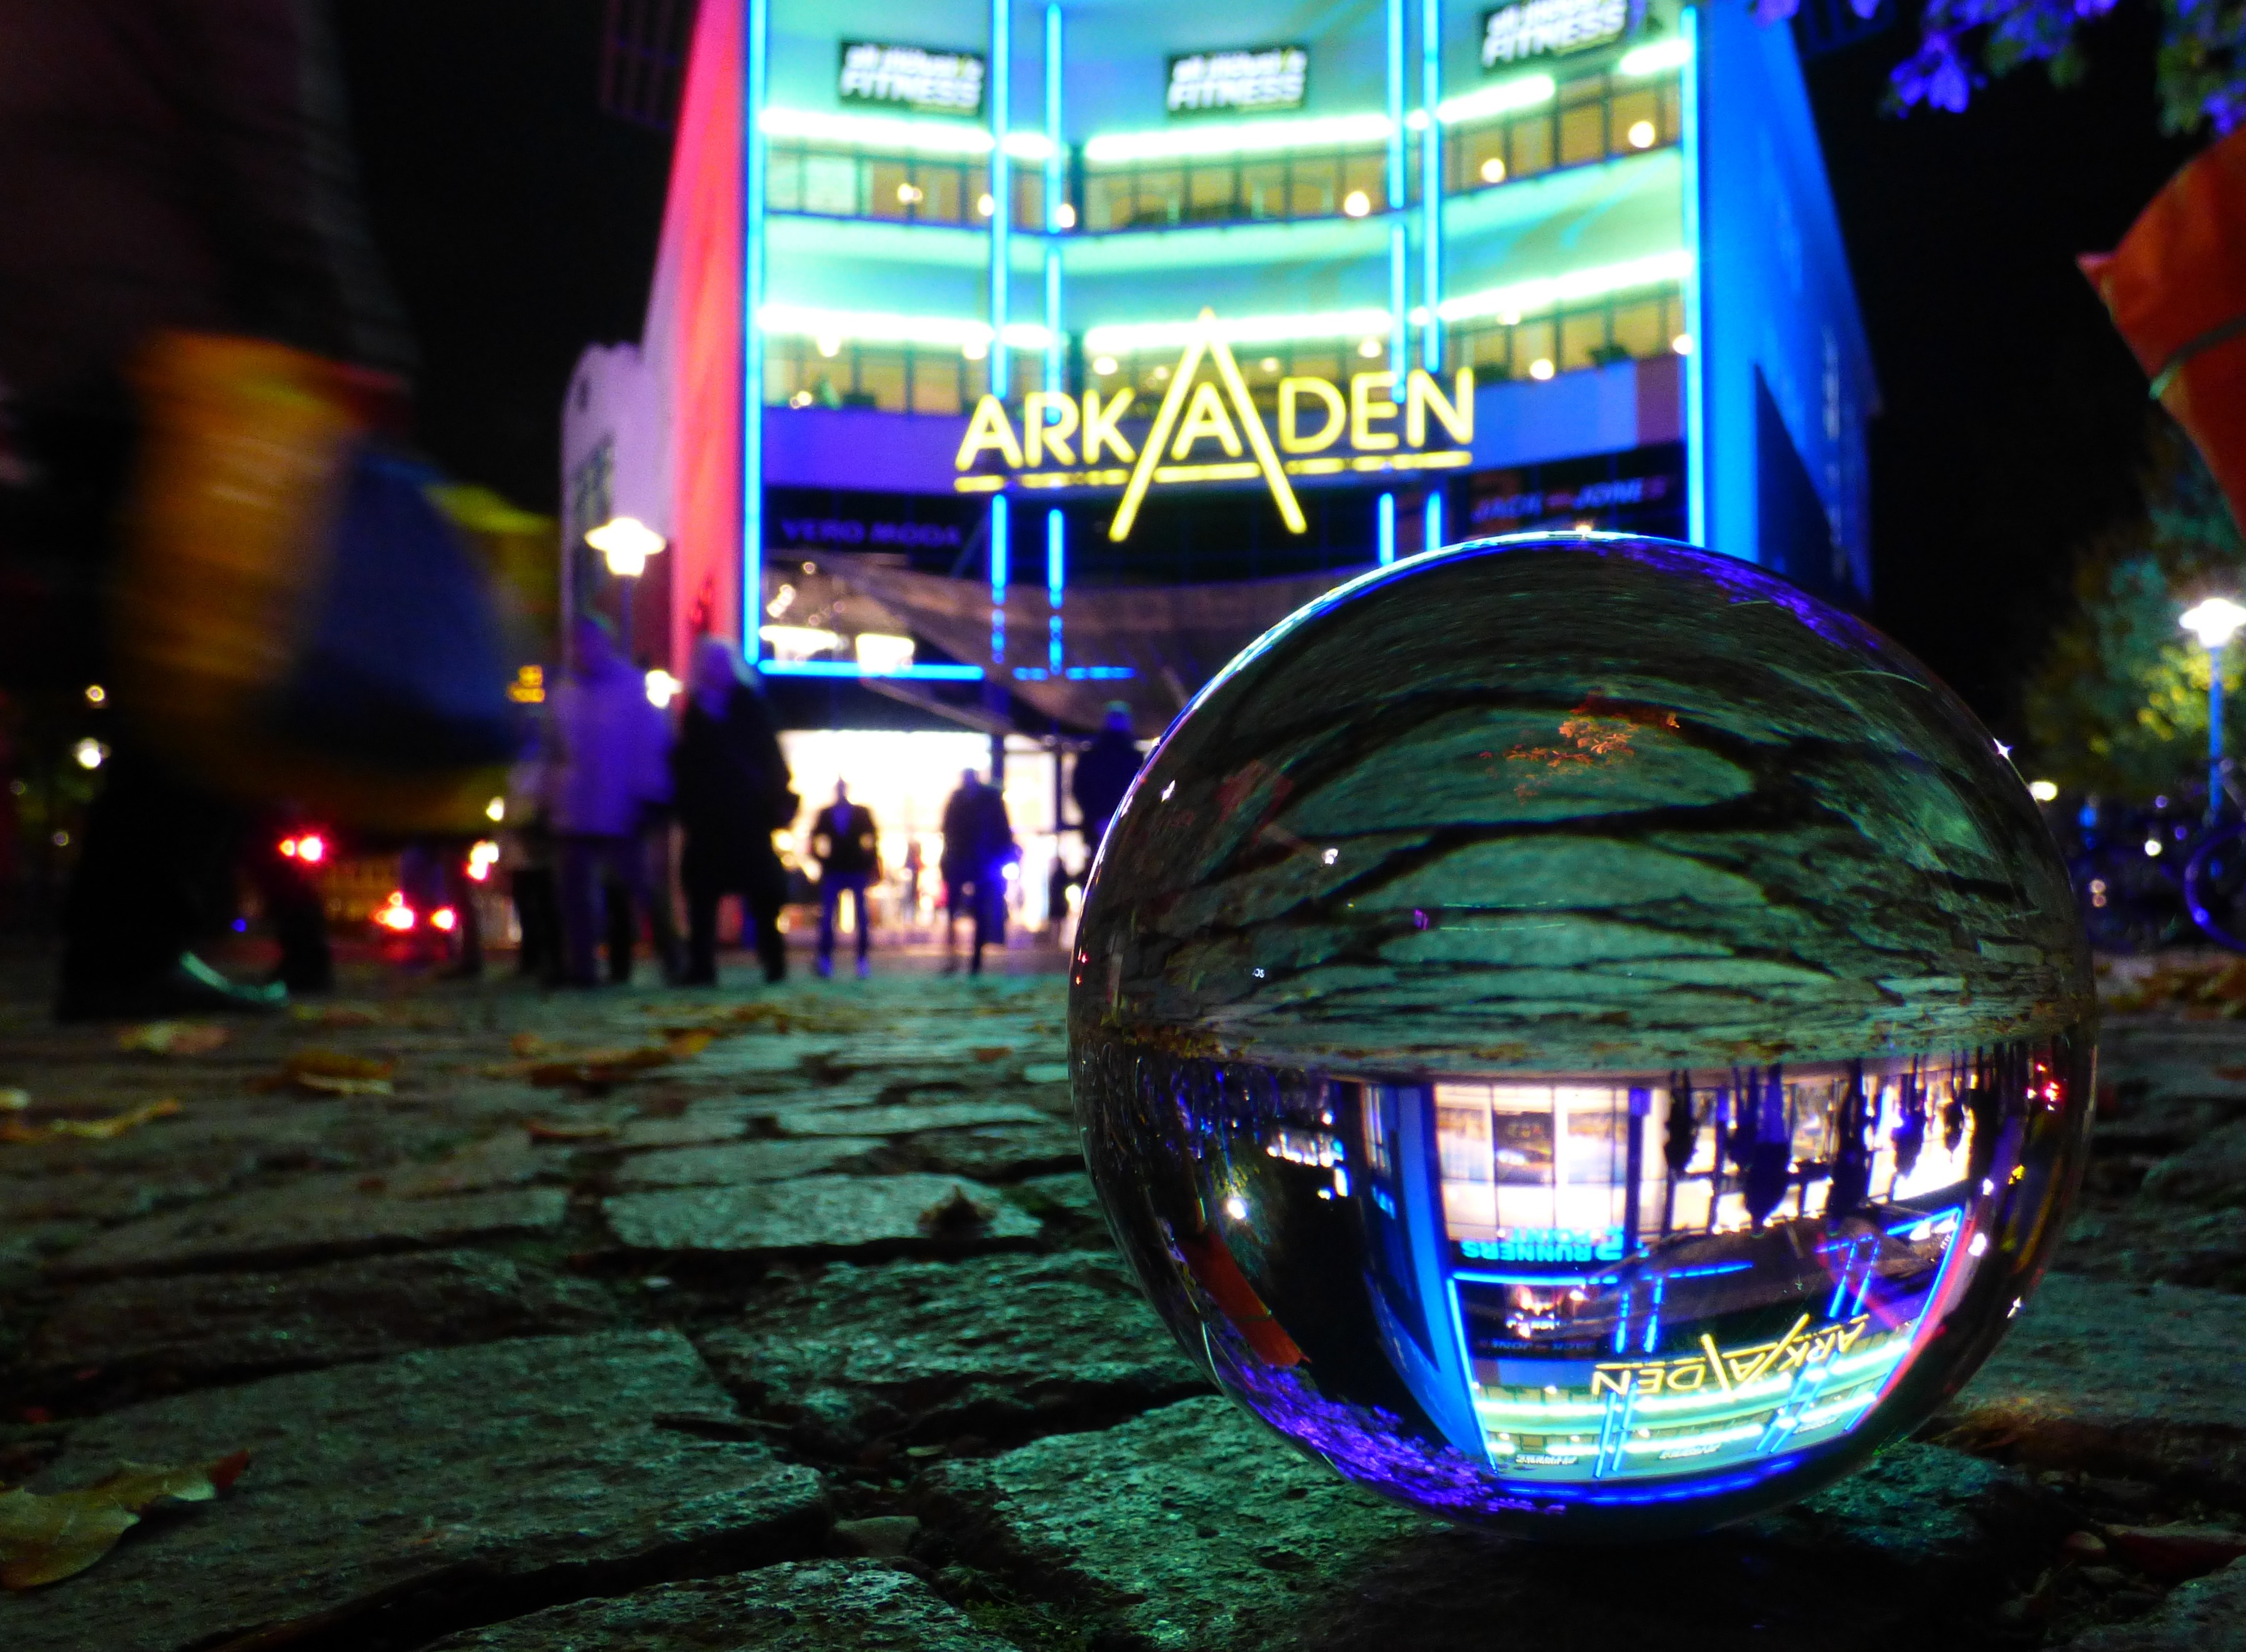
light, architecture, night, building, city, downtown, evening, color, human, shopping, lighting, illuminated, neon sign, lights, night view, shopping centre, glass ball, photo effect, commercial building, city lights, animated